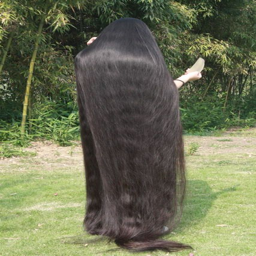
can you see the clothes of this lady ? it be caused of her extra thick long hair !